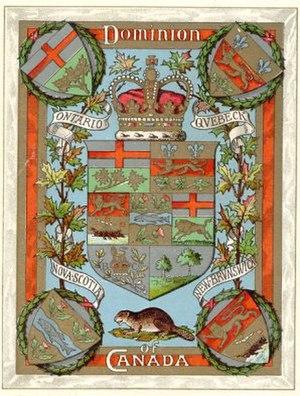
Les armoiries du Canada ou armoiries de Sa Majesté la reine du Canada ont été créées par une proclamation du roi George V le 21 novembre 1921. Fortement inspirées des armoiries royales du Royaume-Uni, elles ont par la suite été modifiées deux fois au cours du XXᵉ siècle.
Les armoiries du Nouveau-Brunswick furent octroyées par Décret Royal de la Reine Victoria le 26 mai 1868. Elles sont composées d'un lion d'or sur un champ de gueules dans sa partie supérieure et d'une galère antique naviguant sur les vagues dans la partie inférieure avec la devise : “Spem Reduxit”. Le lion symbolise l'Angleterre mais aussi le duché de Brunswick-Lunebourg, ancienne possession britannique en territoire allemand. La galère symbolise les liens maritimes avec la province. La devise fait référence au fait que la province servit de refuge aux citoyens loyaux à l'Angleterre après la Déclaration d'indépendance des États-Unis d'Amérique.